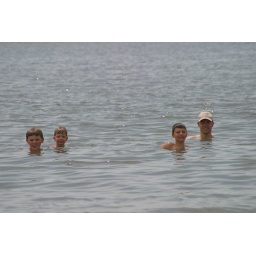
boys in water